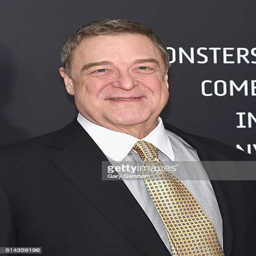
actor attends the premiere at theater